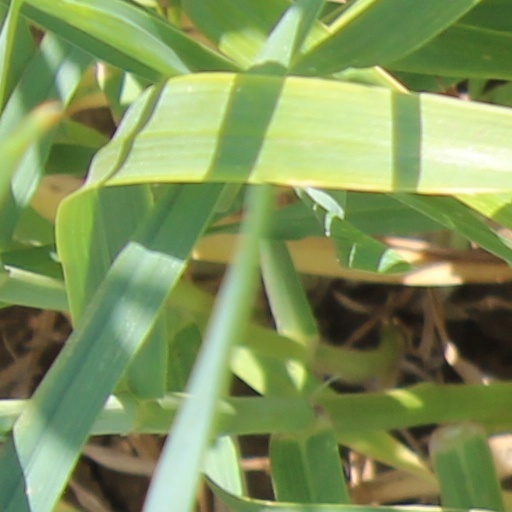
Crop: wheat